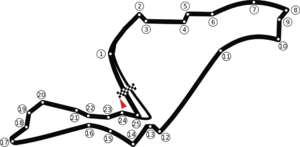
Formel 1 2012 / Kalender 2012
Valencia Street Circuit
2012 sæsonen var den 63. gang Formel 1 verdensmesterskabet blev afholdt. Den bestod af 20 løb, hvor 12 hold deltog. Verdensmesterskabet for kørere blev vundet af Sebastian Vettel, mens Red Bull Racing vandt verdensmesterskabet for hold.